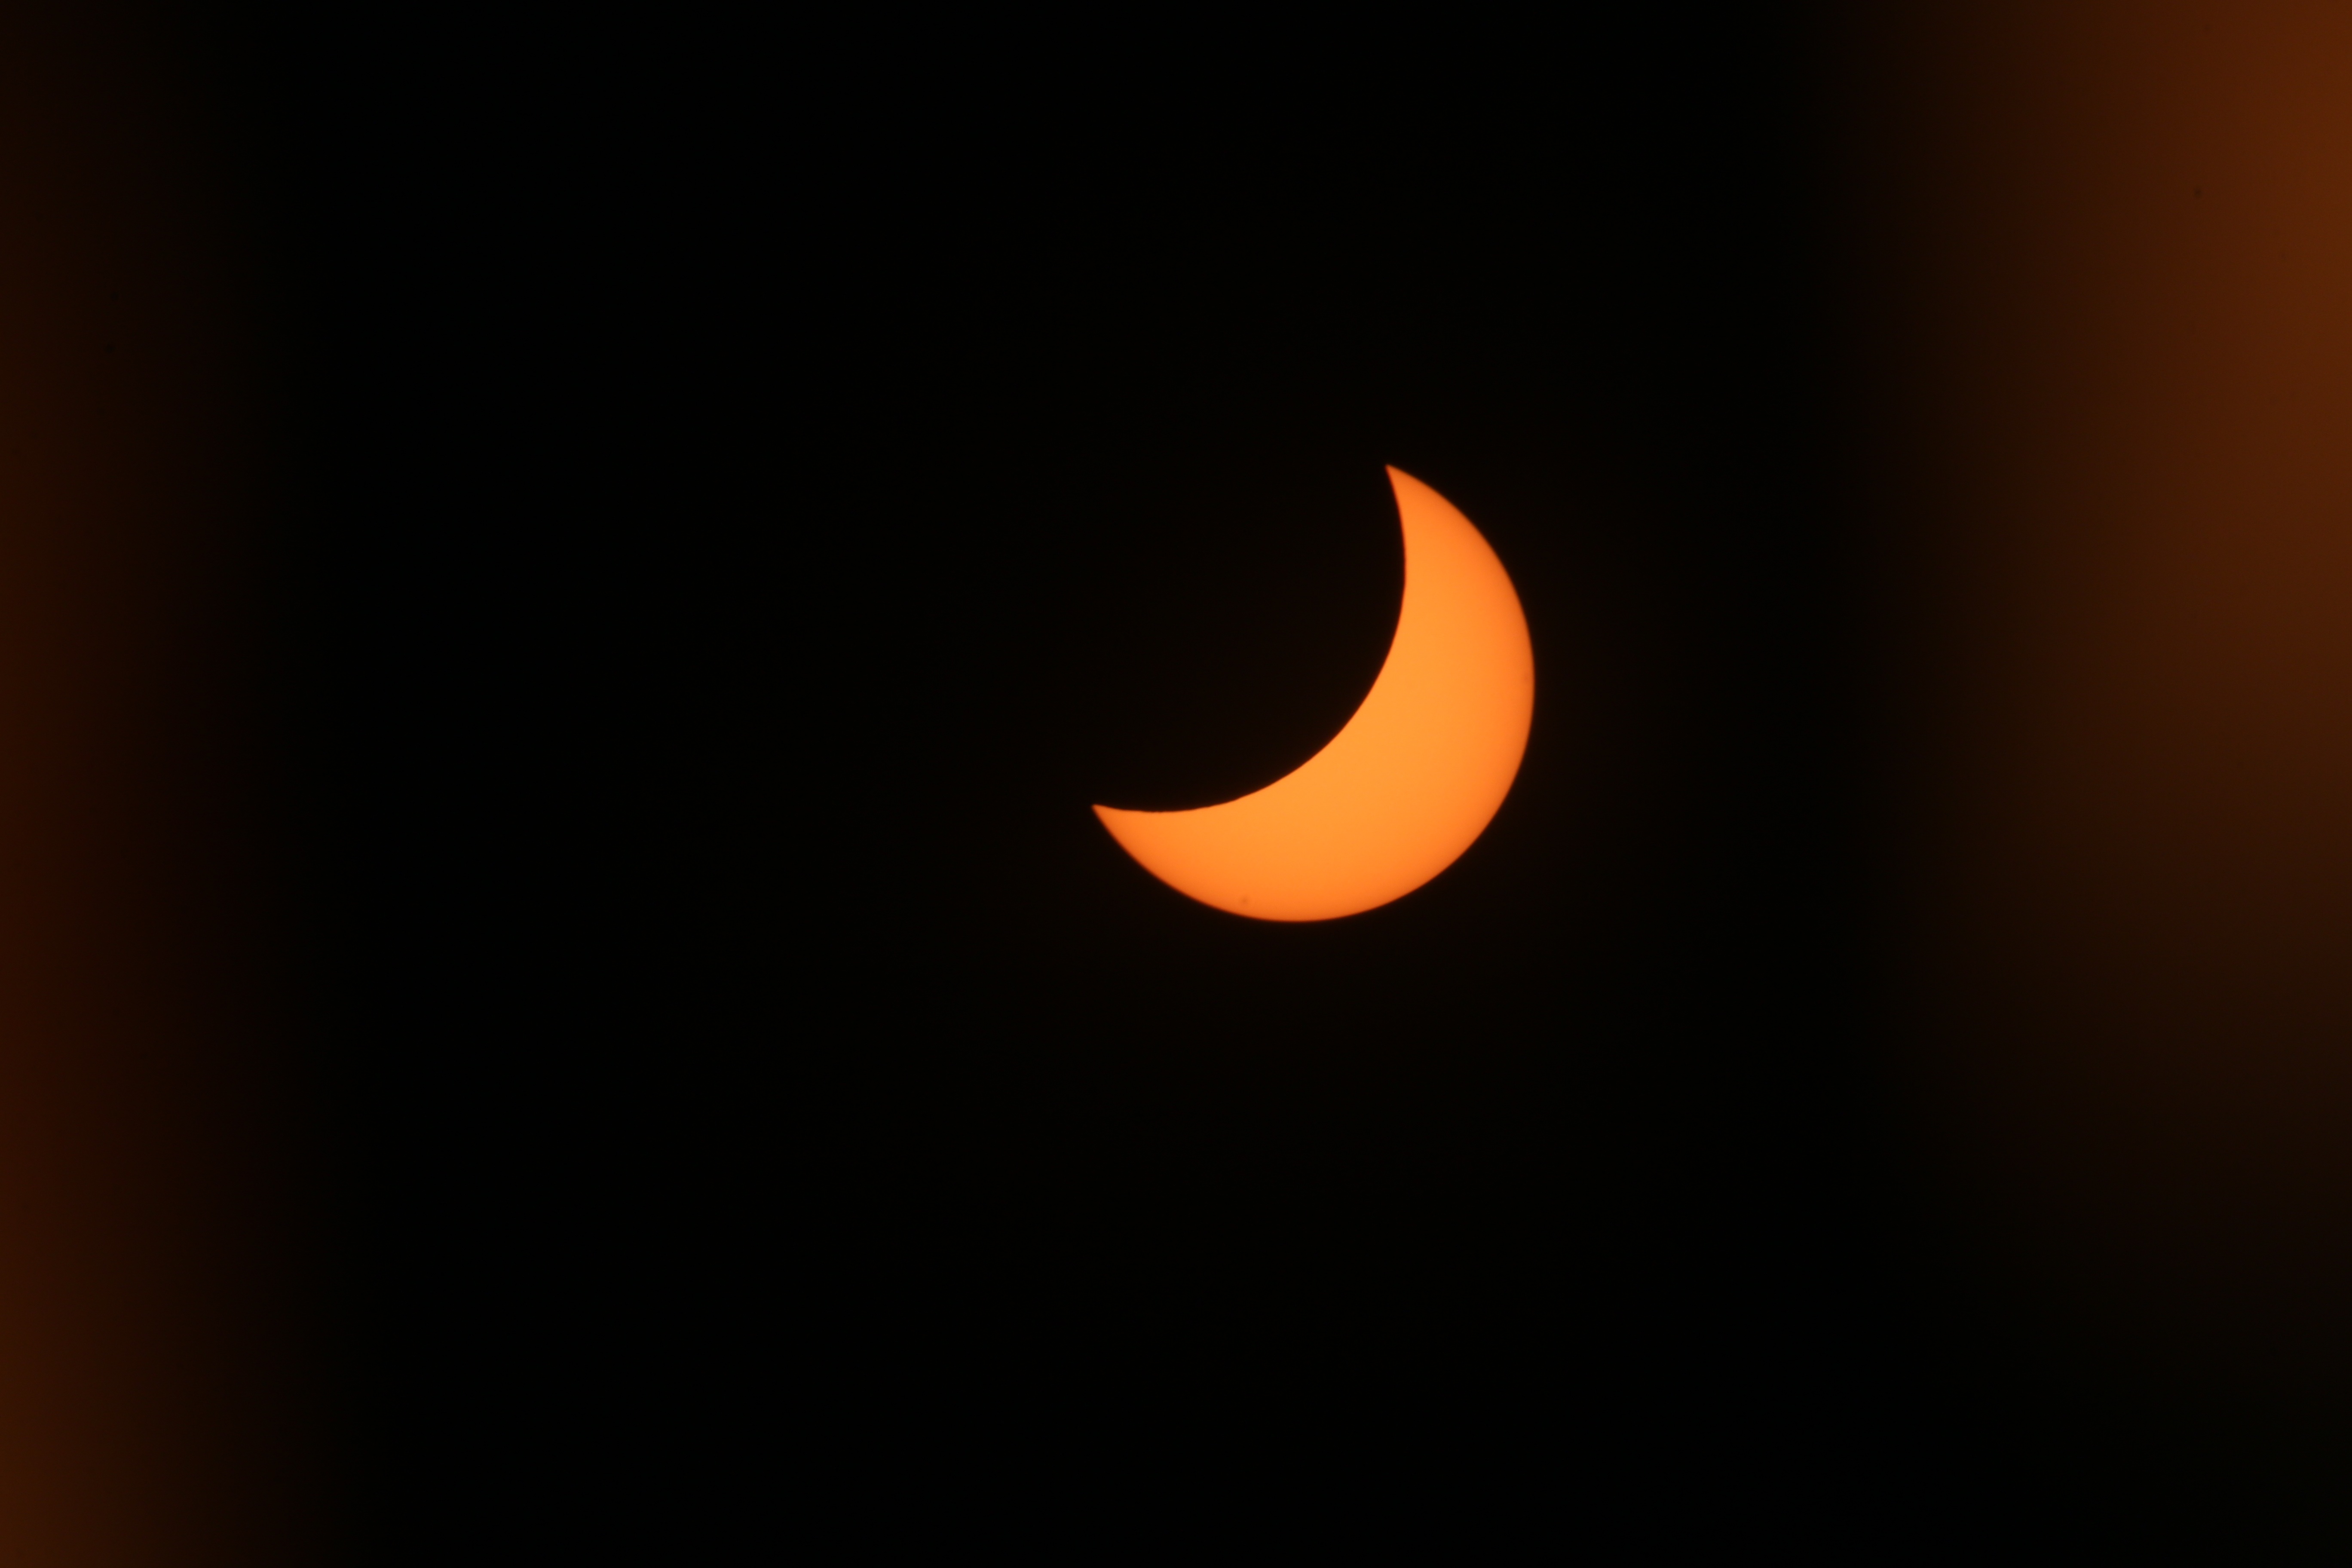
sun, darkness, circle, eclipse, crescent, natural spectacle, blackout, solar eclipse, partial, concealment, celestial phenomenon, celestial event, natural phenomenon of, terrestrial solar eclipse, astronomical event, sofi